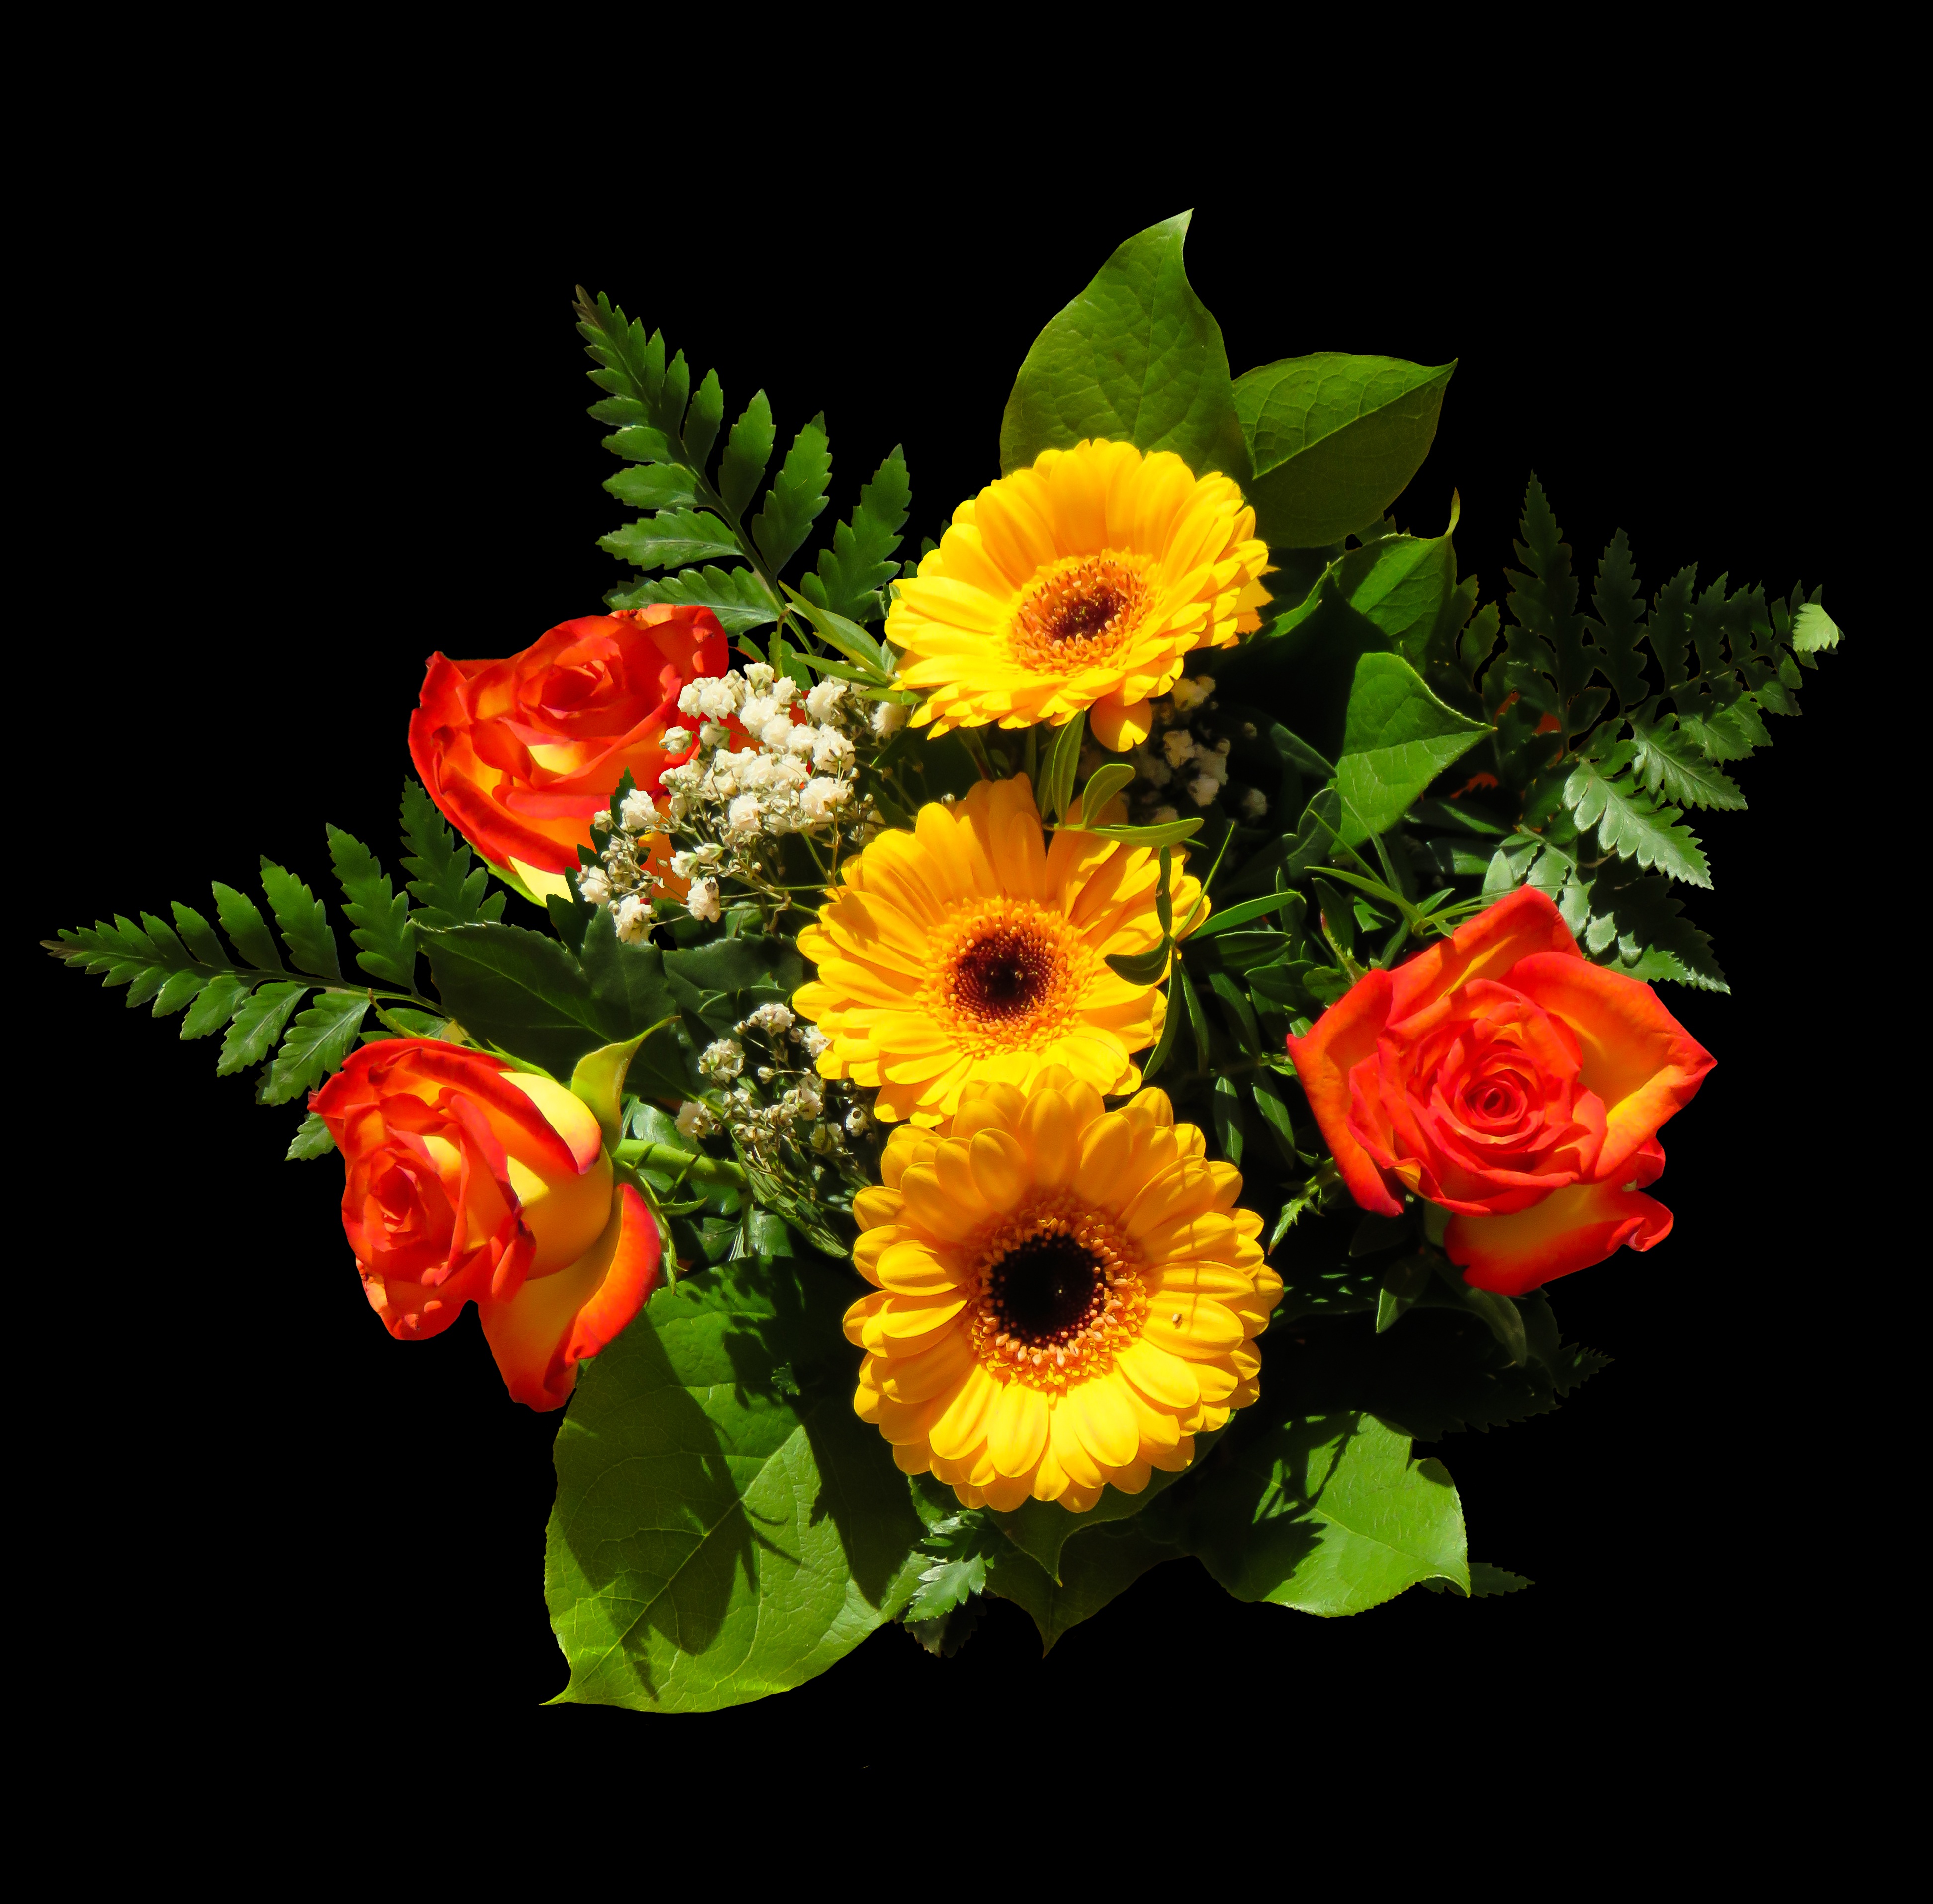
plant, leaf, flower, petal, isolated, love, bouquet, gift, rose, yellow, flora, flowers, joy, gerbera, floristry, give, birthday bouquet, valentine's day, flowering plant, daisy family, flower bouquet, cut flowers, floral design, land plant, flower arranging